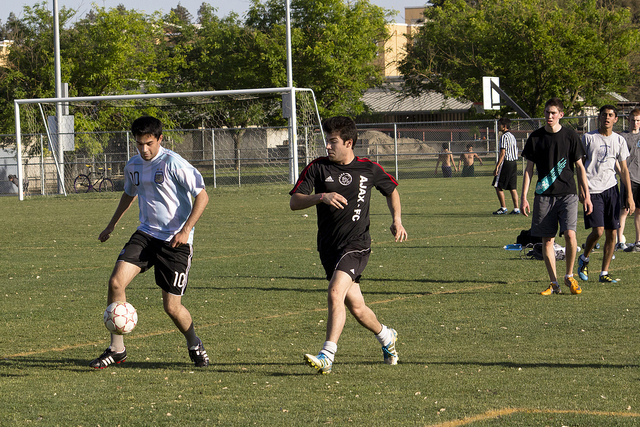
user: Given an image and a question. Answer the question in a short answer. Question: Is this an actual game of soccer or is just goofing around? Short Answer:
assistant: actual